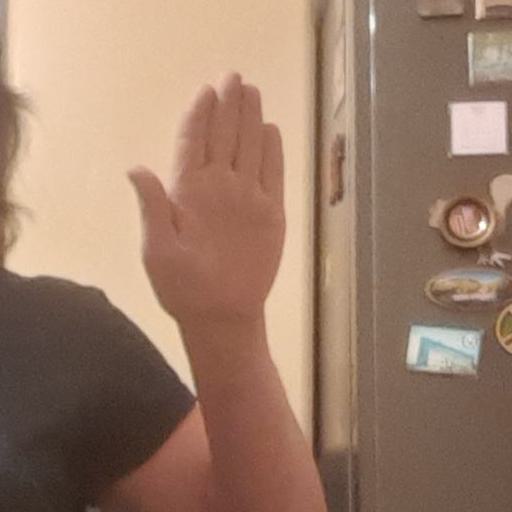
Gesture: stop